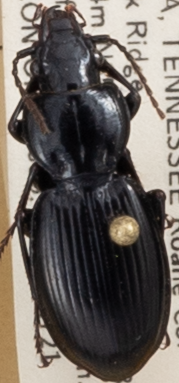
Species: Cyclotrachelus fucatus
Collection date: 2021-07-21
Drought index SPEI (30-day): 0.39
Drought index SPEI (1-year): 0.17
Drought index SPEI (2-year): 1.526